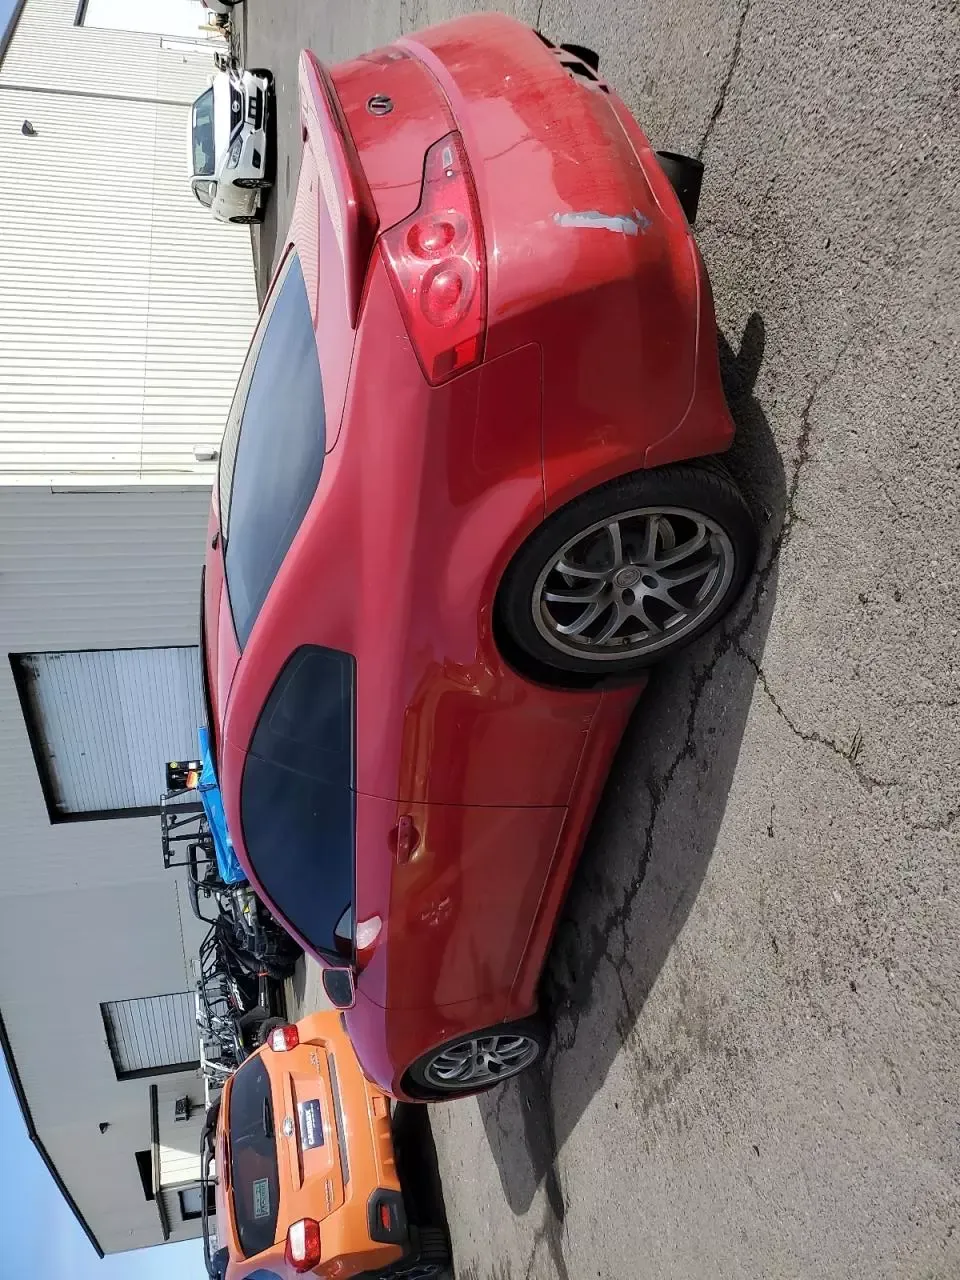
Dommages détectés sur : pare-choc arrière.
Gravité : mineur